Neil Ritchie

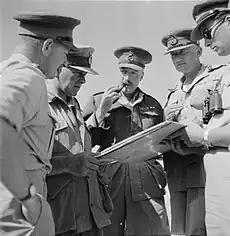
Ritchie (centre, with pipe) addresses other officers in North Africa on 31 May 1942. Also pictured are Willoughby Norrie, William Gott and, with his back facing the camera, George Erskine.

Auchinleck was himself present at Eighth Army headquarters from 1 to 10 December, when the battle was won. The Siege of Tobruk and the German and Italian forces under "Generaloberst" Erwin Rommel were forced to retreat from Cyrenaica. Auchinleck later wrote that: